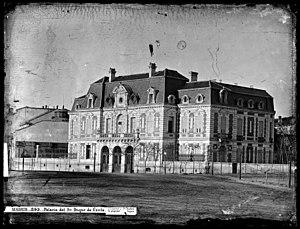
Palais des ducs d'Uceda